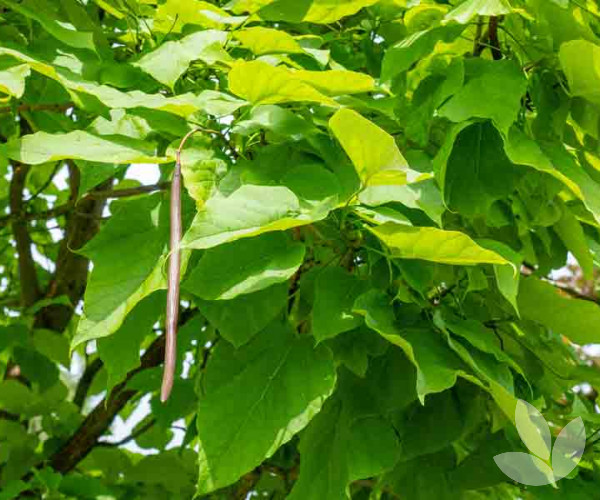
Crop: unknown
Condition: bean